The Child's Bath

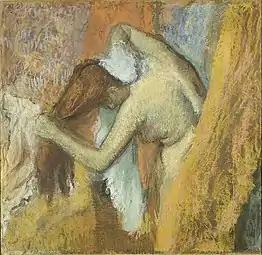
Edgar Degas, "Woman at Her Toilette, 1900-1905," pastel on tracing paper, 75 × 72 cm, The Art Institute of Chicago

Cassatt was heavily influenced by some of her Impressionist peers, especially Edgar Degas. The first Impressionist painting to travel to the United States was a pastel by Degas in 1875 that she purchased. Cassatt began to exhibit with the Impressionists in 1877, where she met other fellow Impressionists such as Claude Monet and Berthe Morisot.